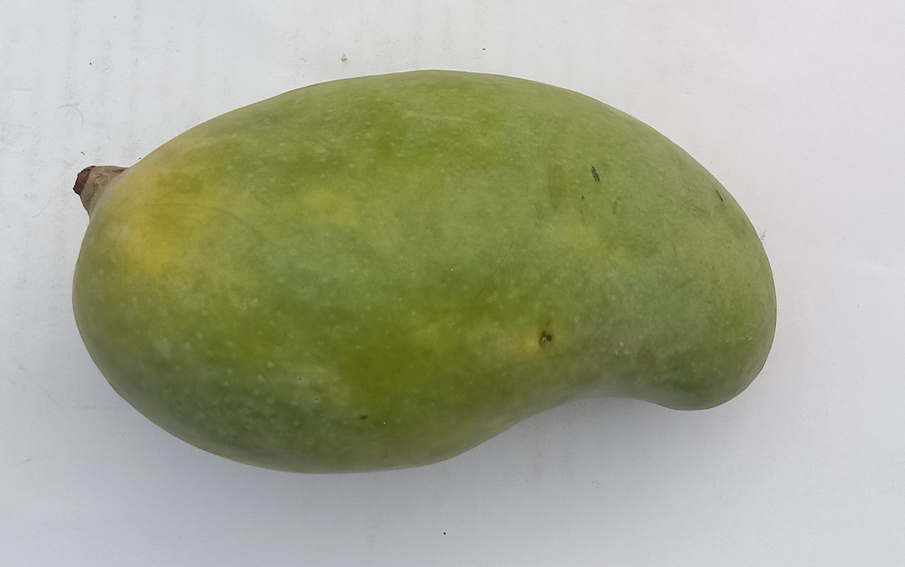
Mango variety: Sindhri